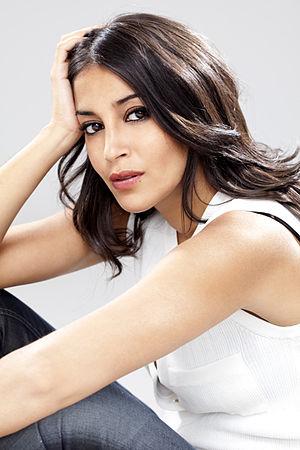
Portrait de Leila Bekhti